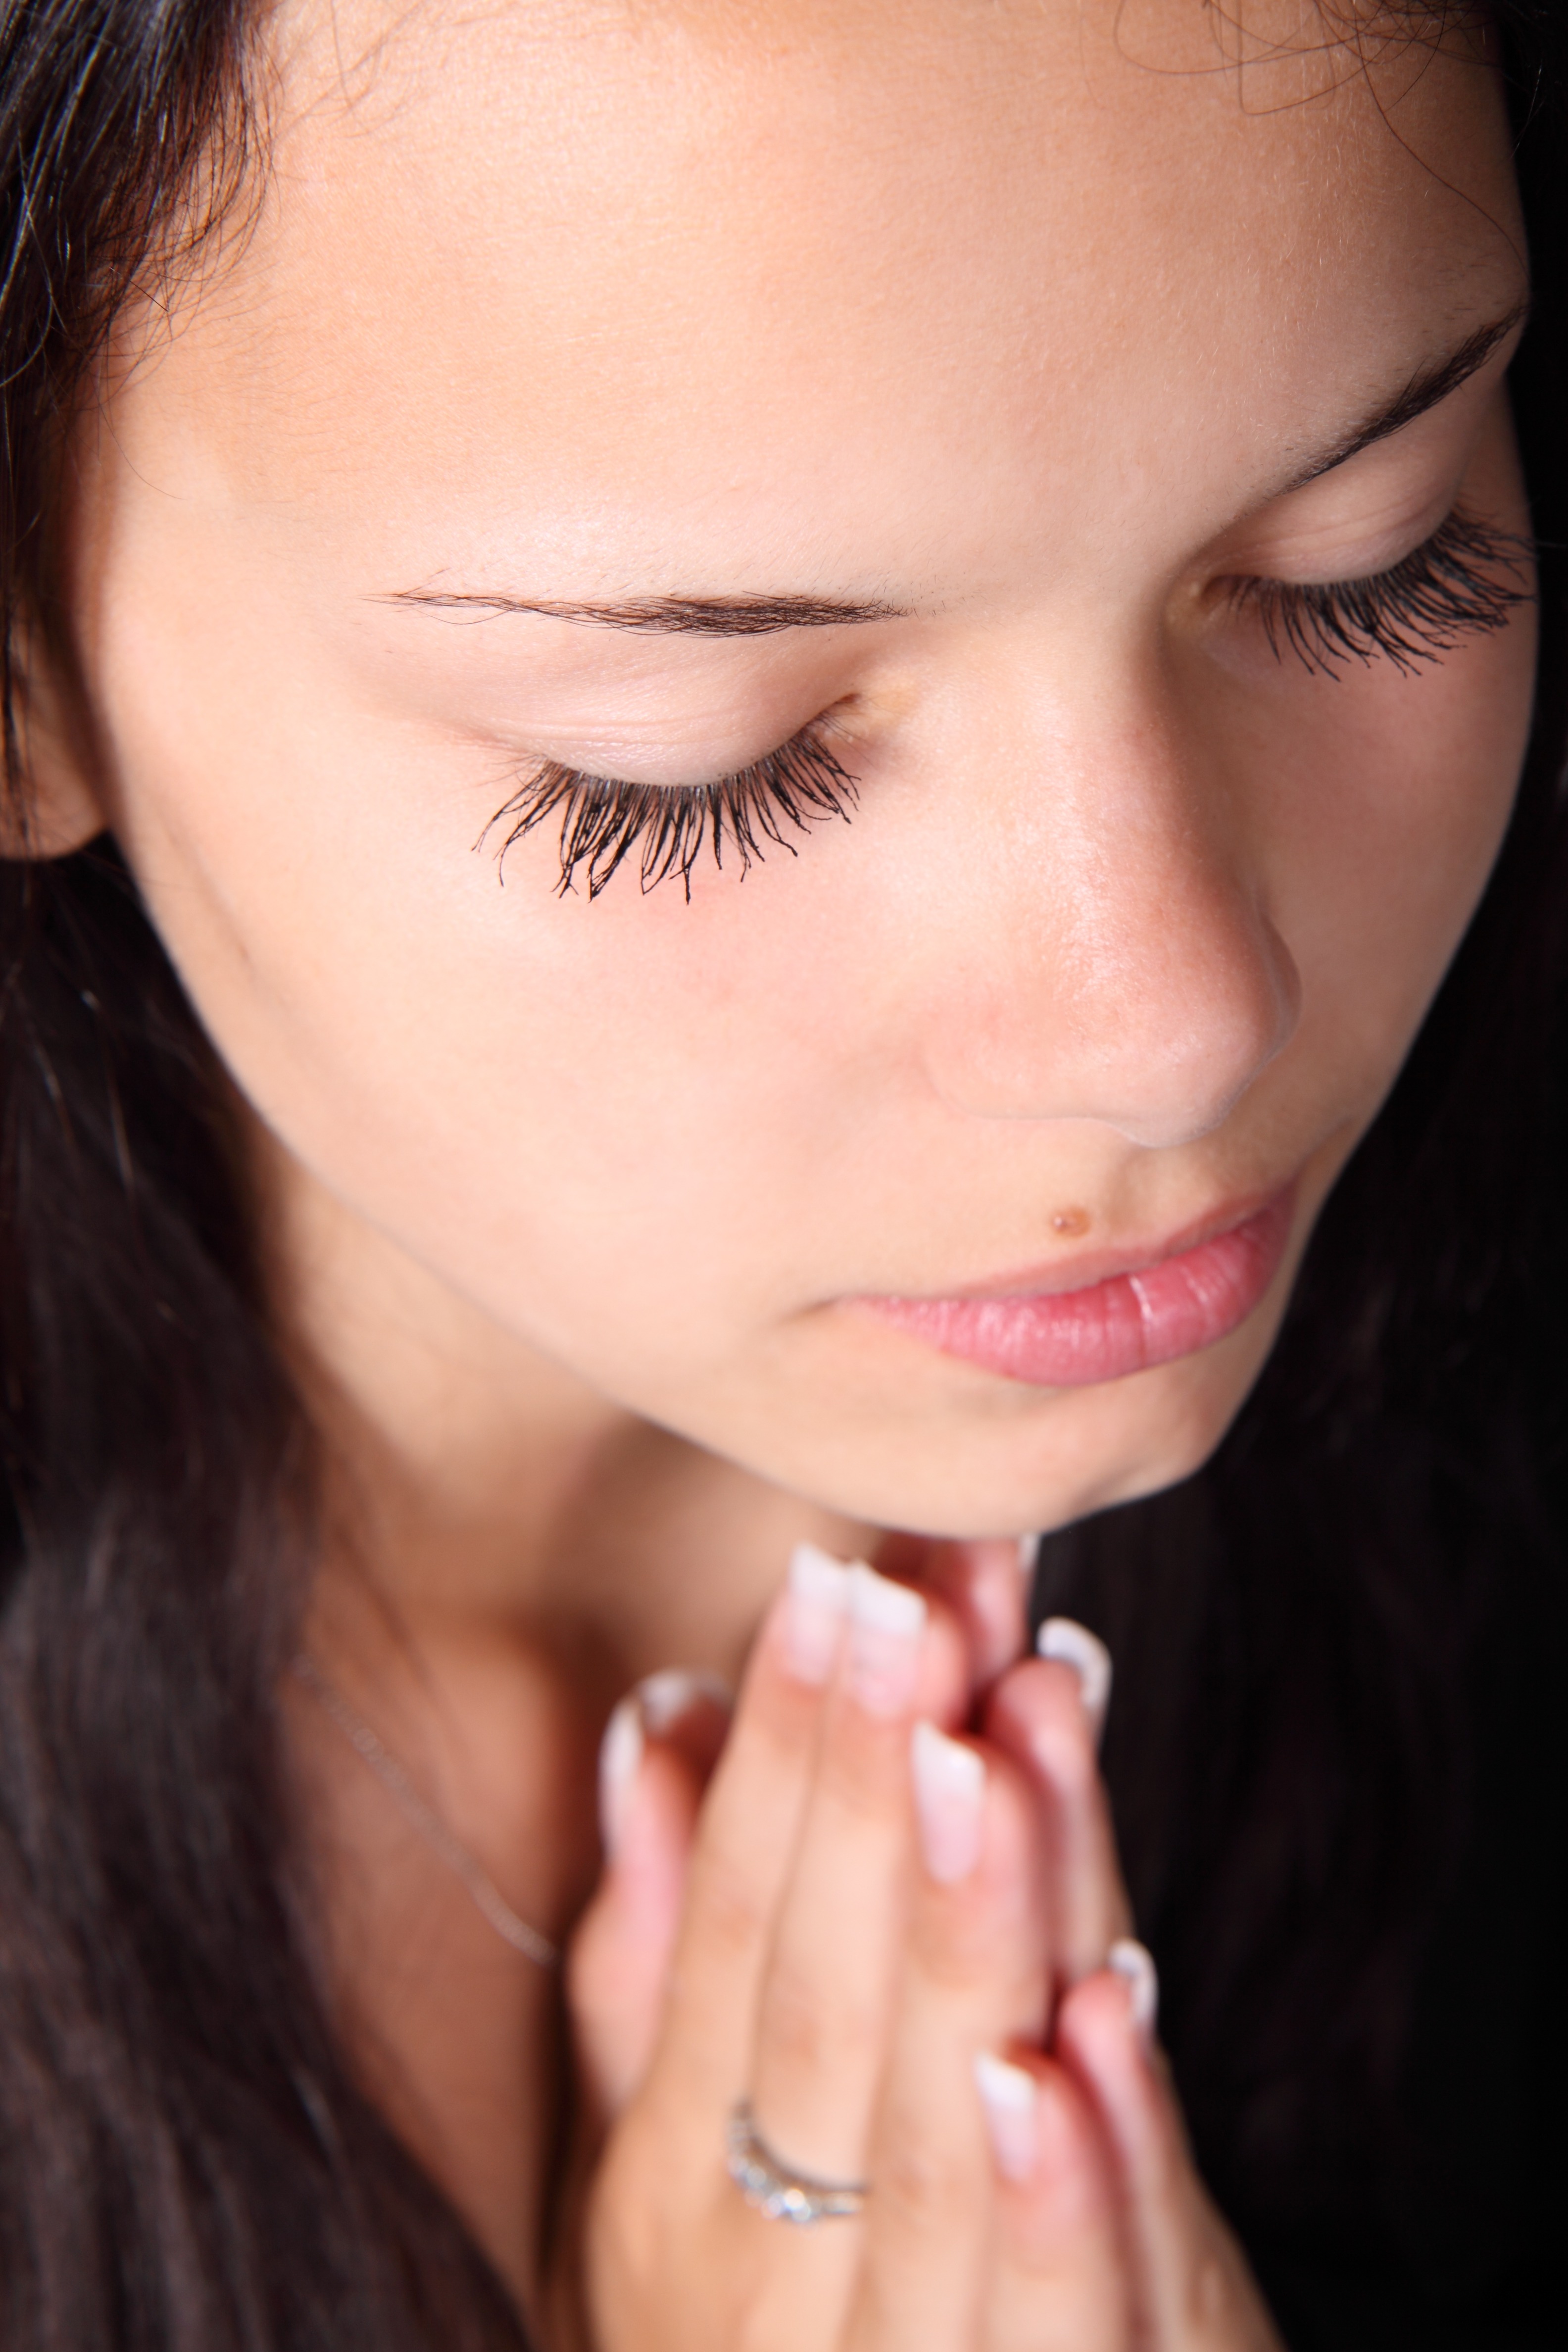
hand, people, girl, woman, female, portrait, model, young, finger, fashion, lip, praying, eyebrow, mouth, eyelash, above, close up, human body, black hair, face, religious, nose, eyes, cheek, hands, eye, head, skin, beauty, prayer, closed, pretty, organ, teen, cosmetics, eyelashes, brown hair, portrait photography, eyelash extensions